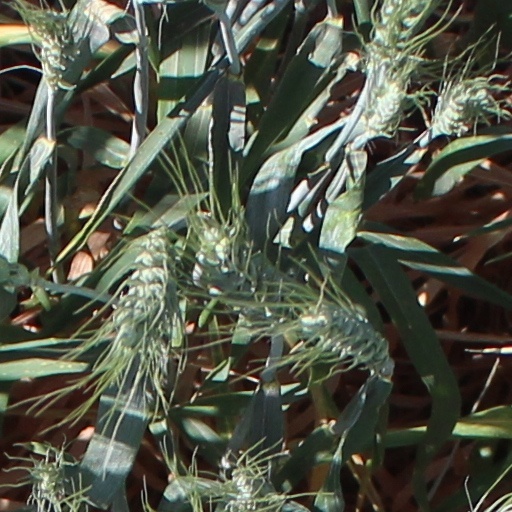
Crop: wheat